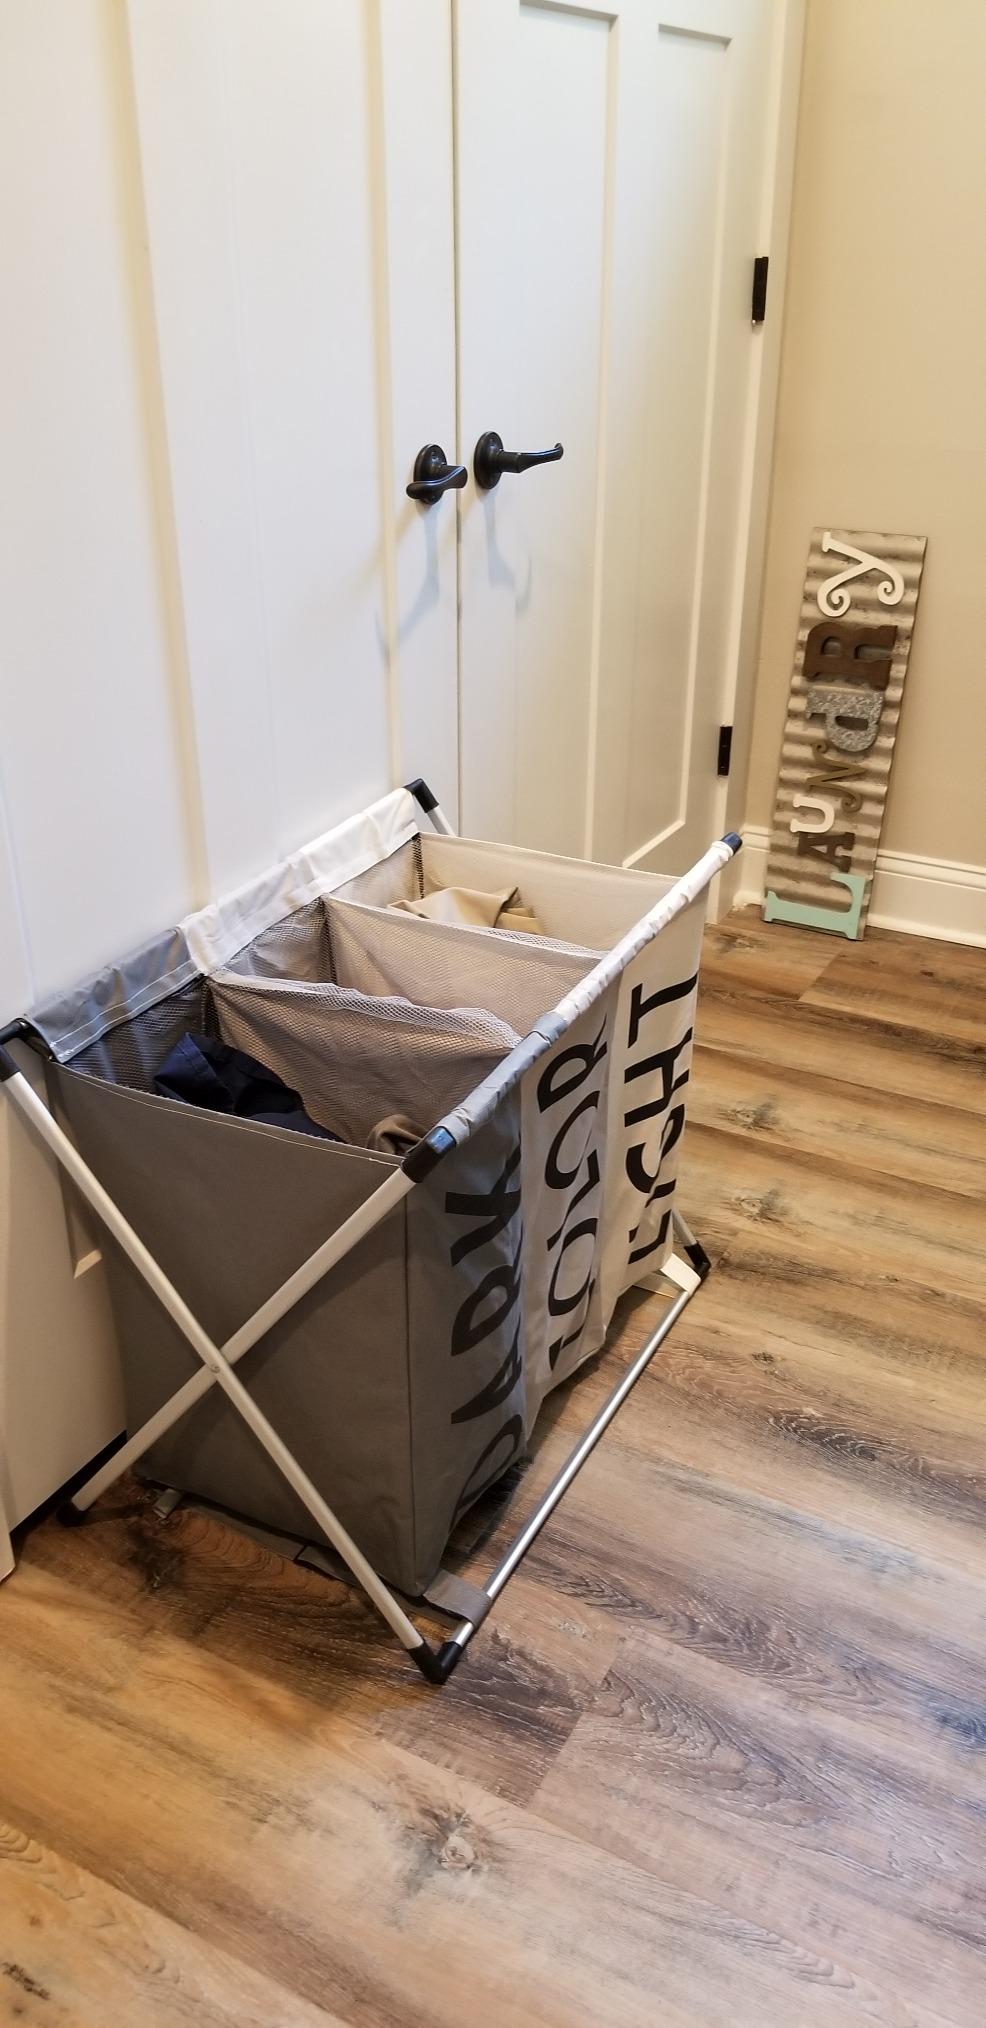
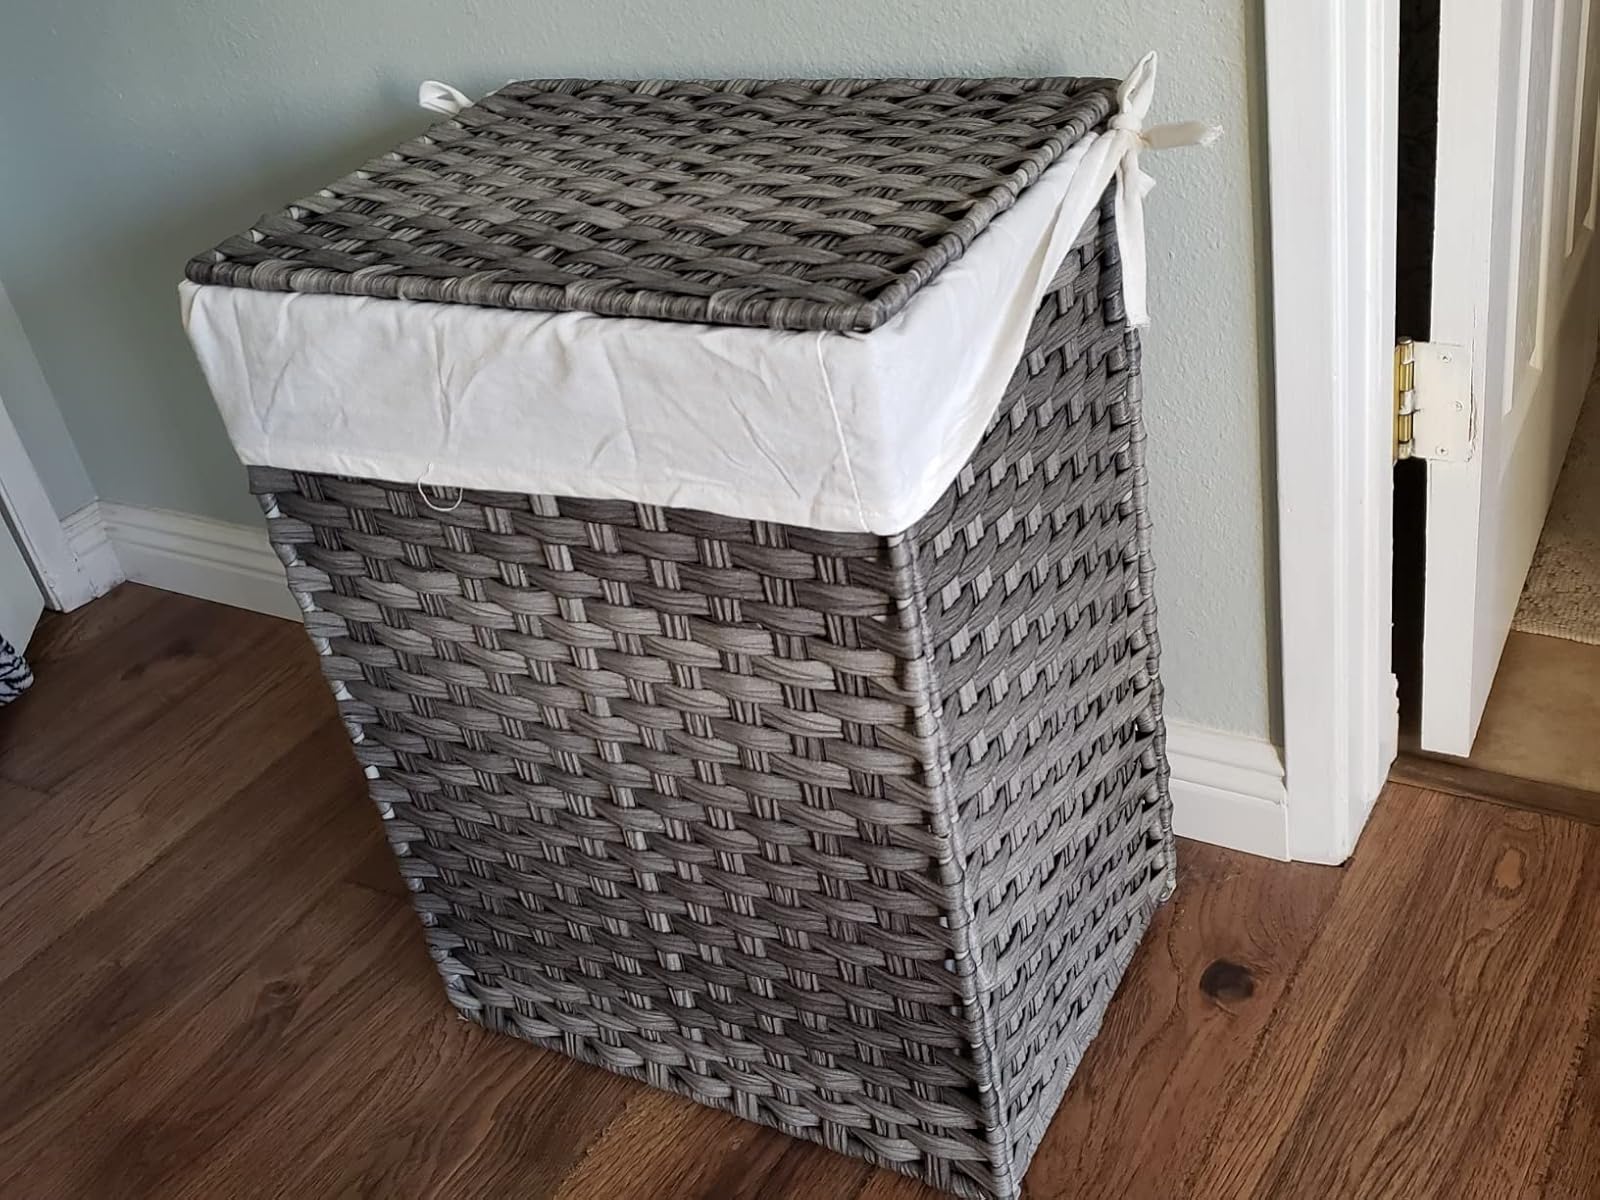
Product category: items_hamper
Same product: no